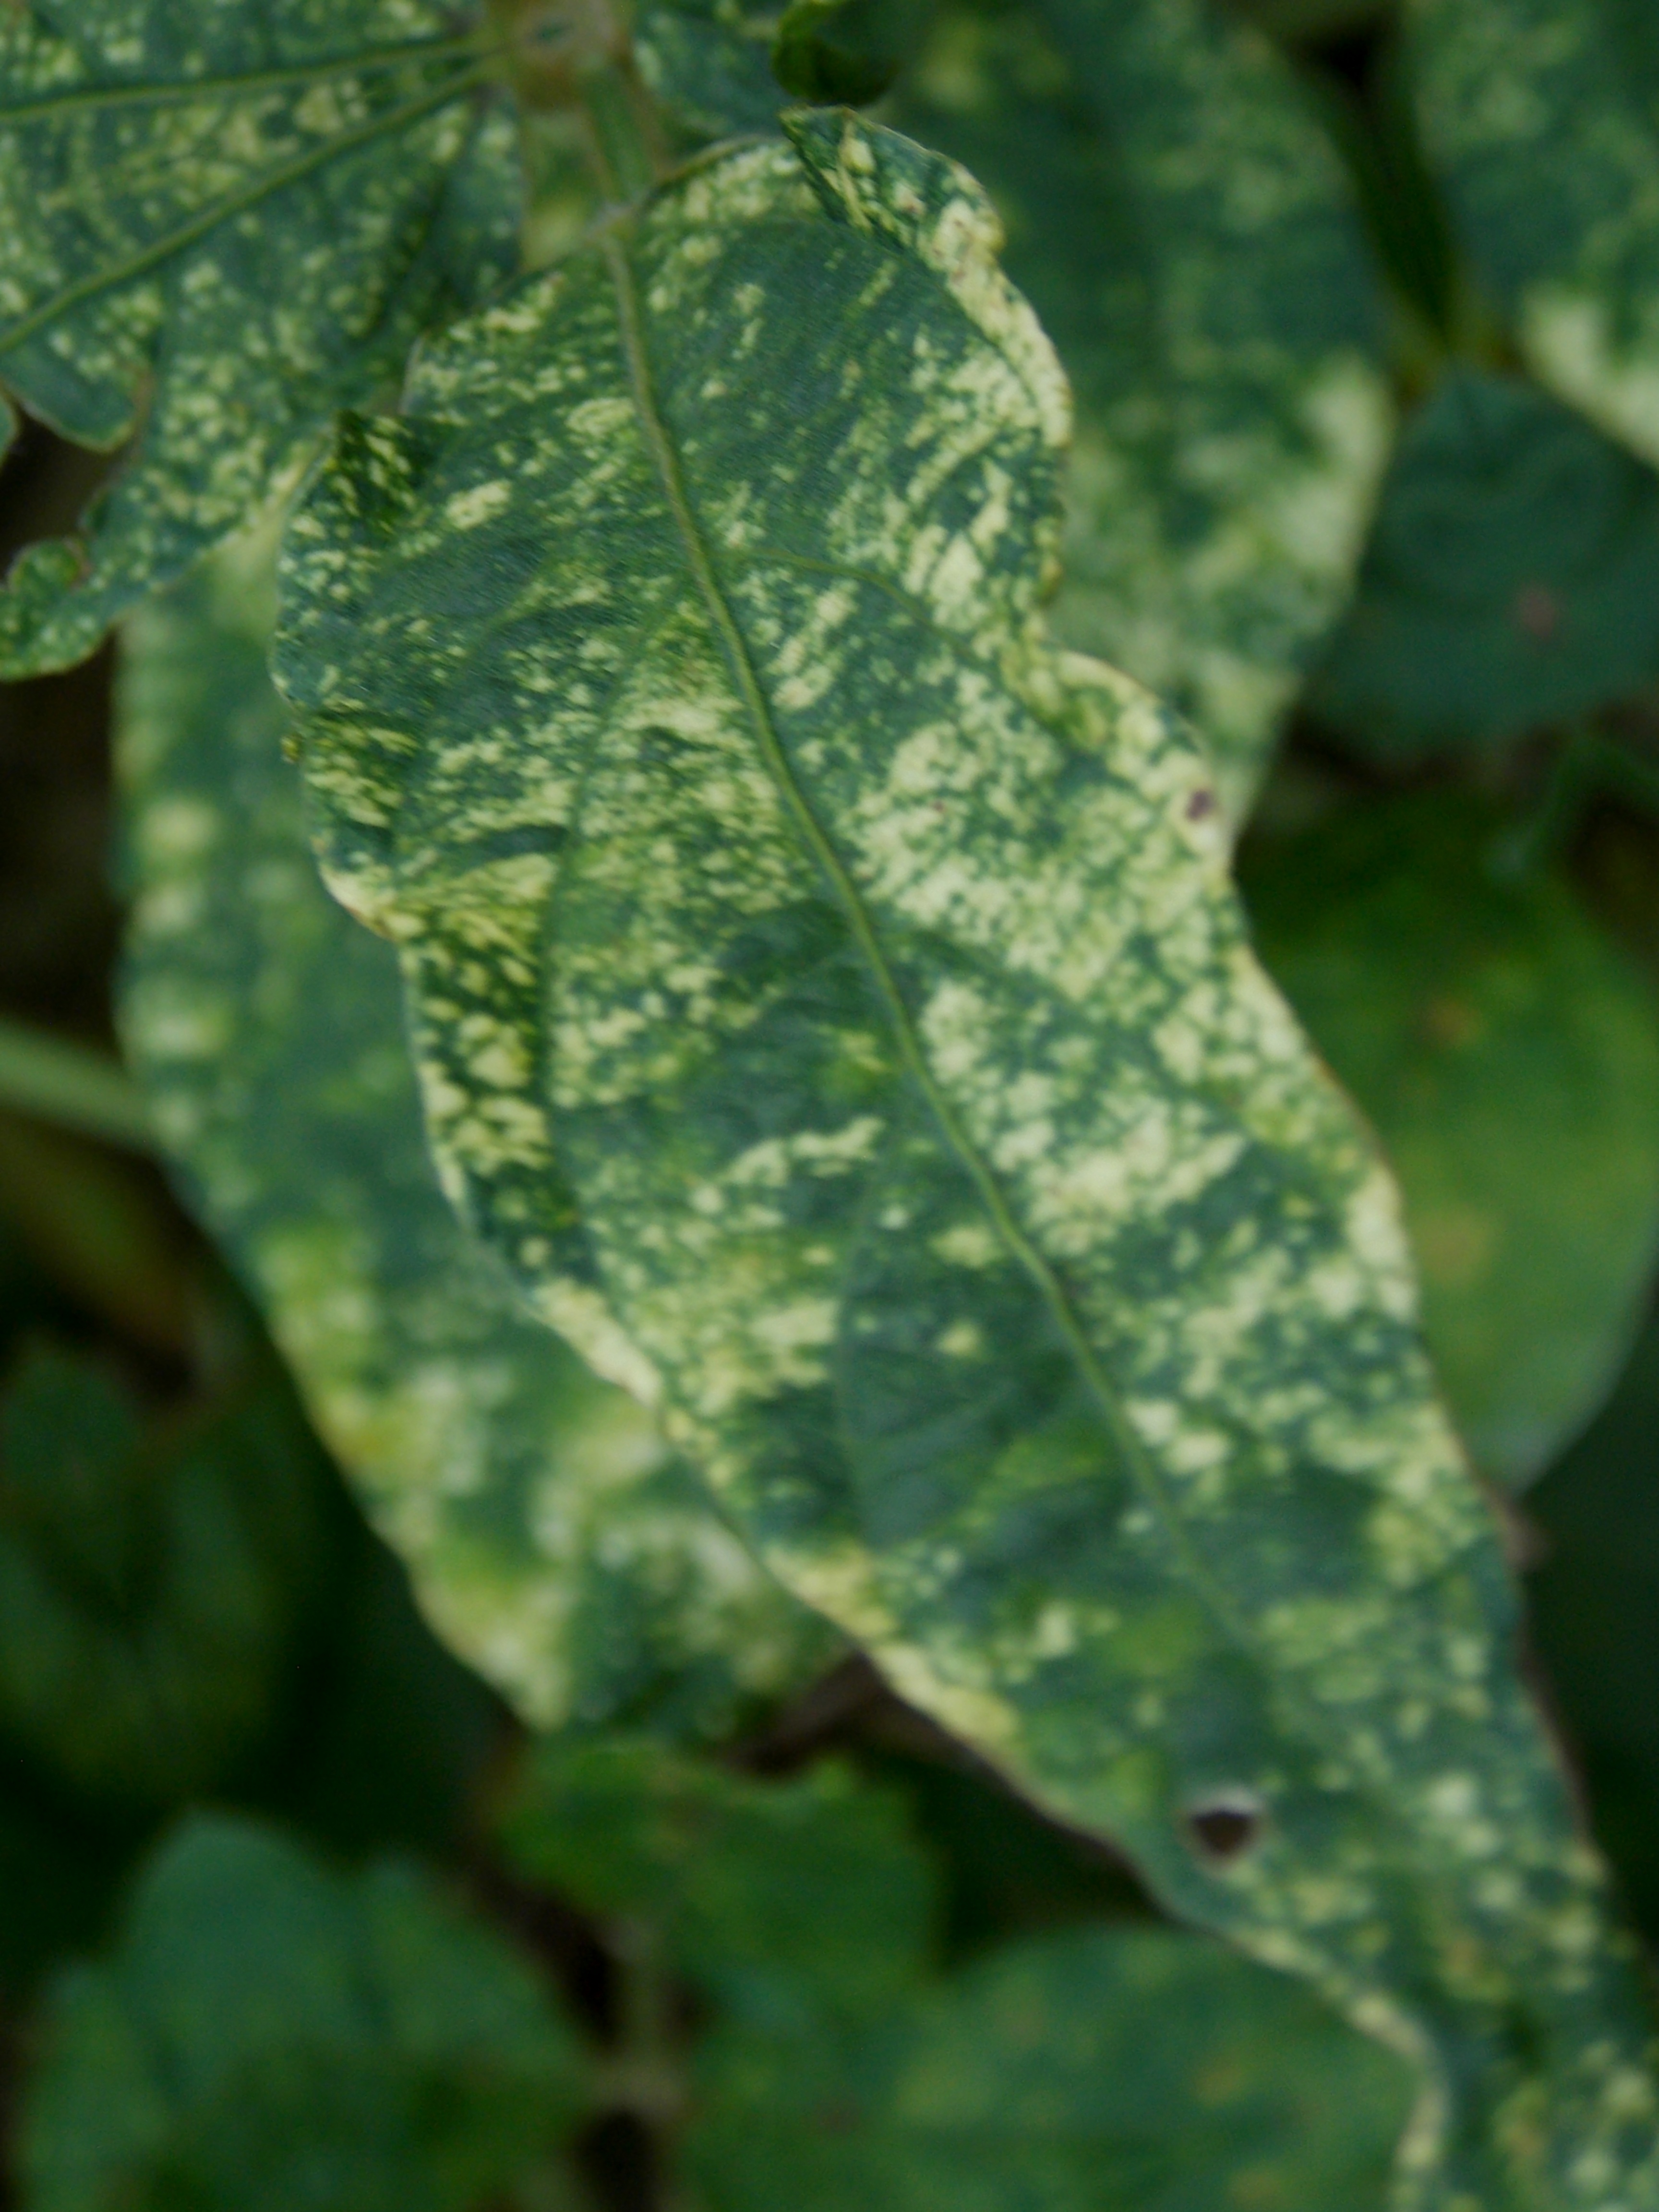
Label: Disease